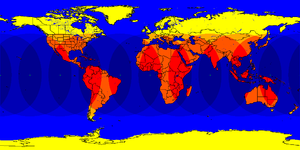
Constellation de satellites O3b, en orbite moyenne dans le plan de l'équateur
O3b Networks est un opérateur de satellites de télécommunications. Son siège social se situe à Jersey, toutefois les systèmes au sol et le développement technique sont gérés par une filiale à 100 % située à Englewood, États-Unis.